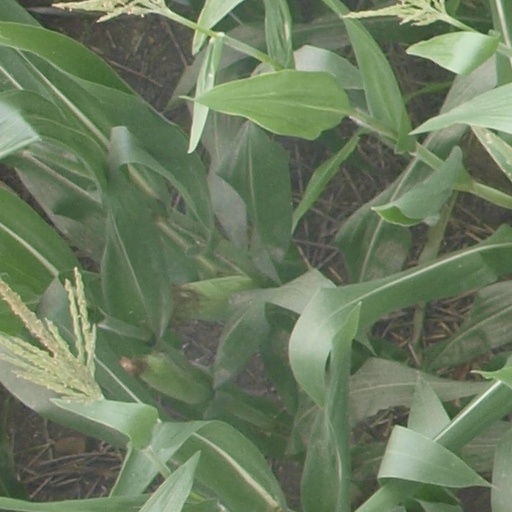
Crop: maize; corn